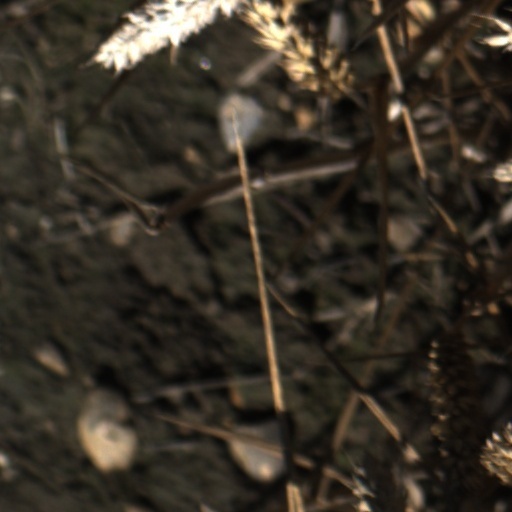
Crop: wheat